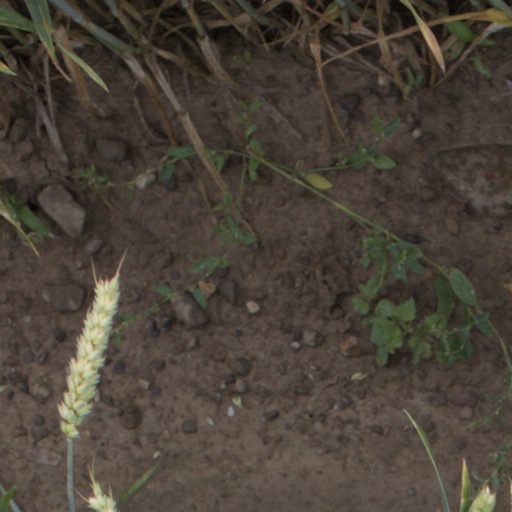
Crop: wheat